Isoniazid

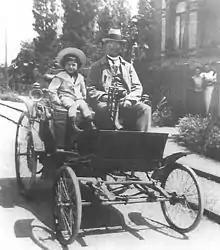
Friedrich Raschig's (right) development of the Olin Raschig process enabled the synthesis of isoniazid in 1912.

After Friedrich Raschig developed a method to synthesize hydrazine, Hans Meyer and his doctoral student at the German University in Prague Josef Mally researched hydrazides of pyridinecarboxylic acids. By reacting ethyl isonicotinate with hydrazine hydrate, they obtained a compound which, after recrystallization, possessed a melting point of 163°C. Despite its publication in 1912, the compound's pharmaceutical properties were not investigated for decades.